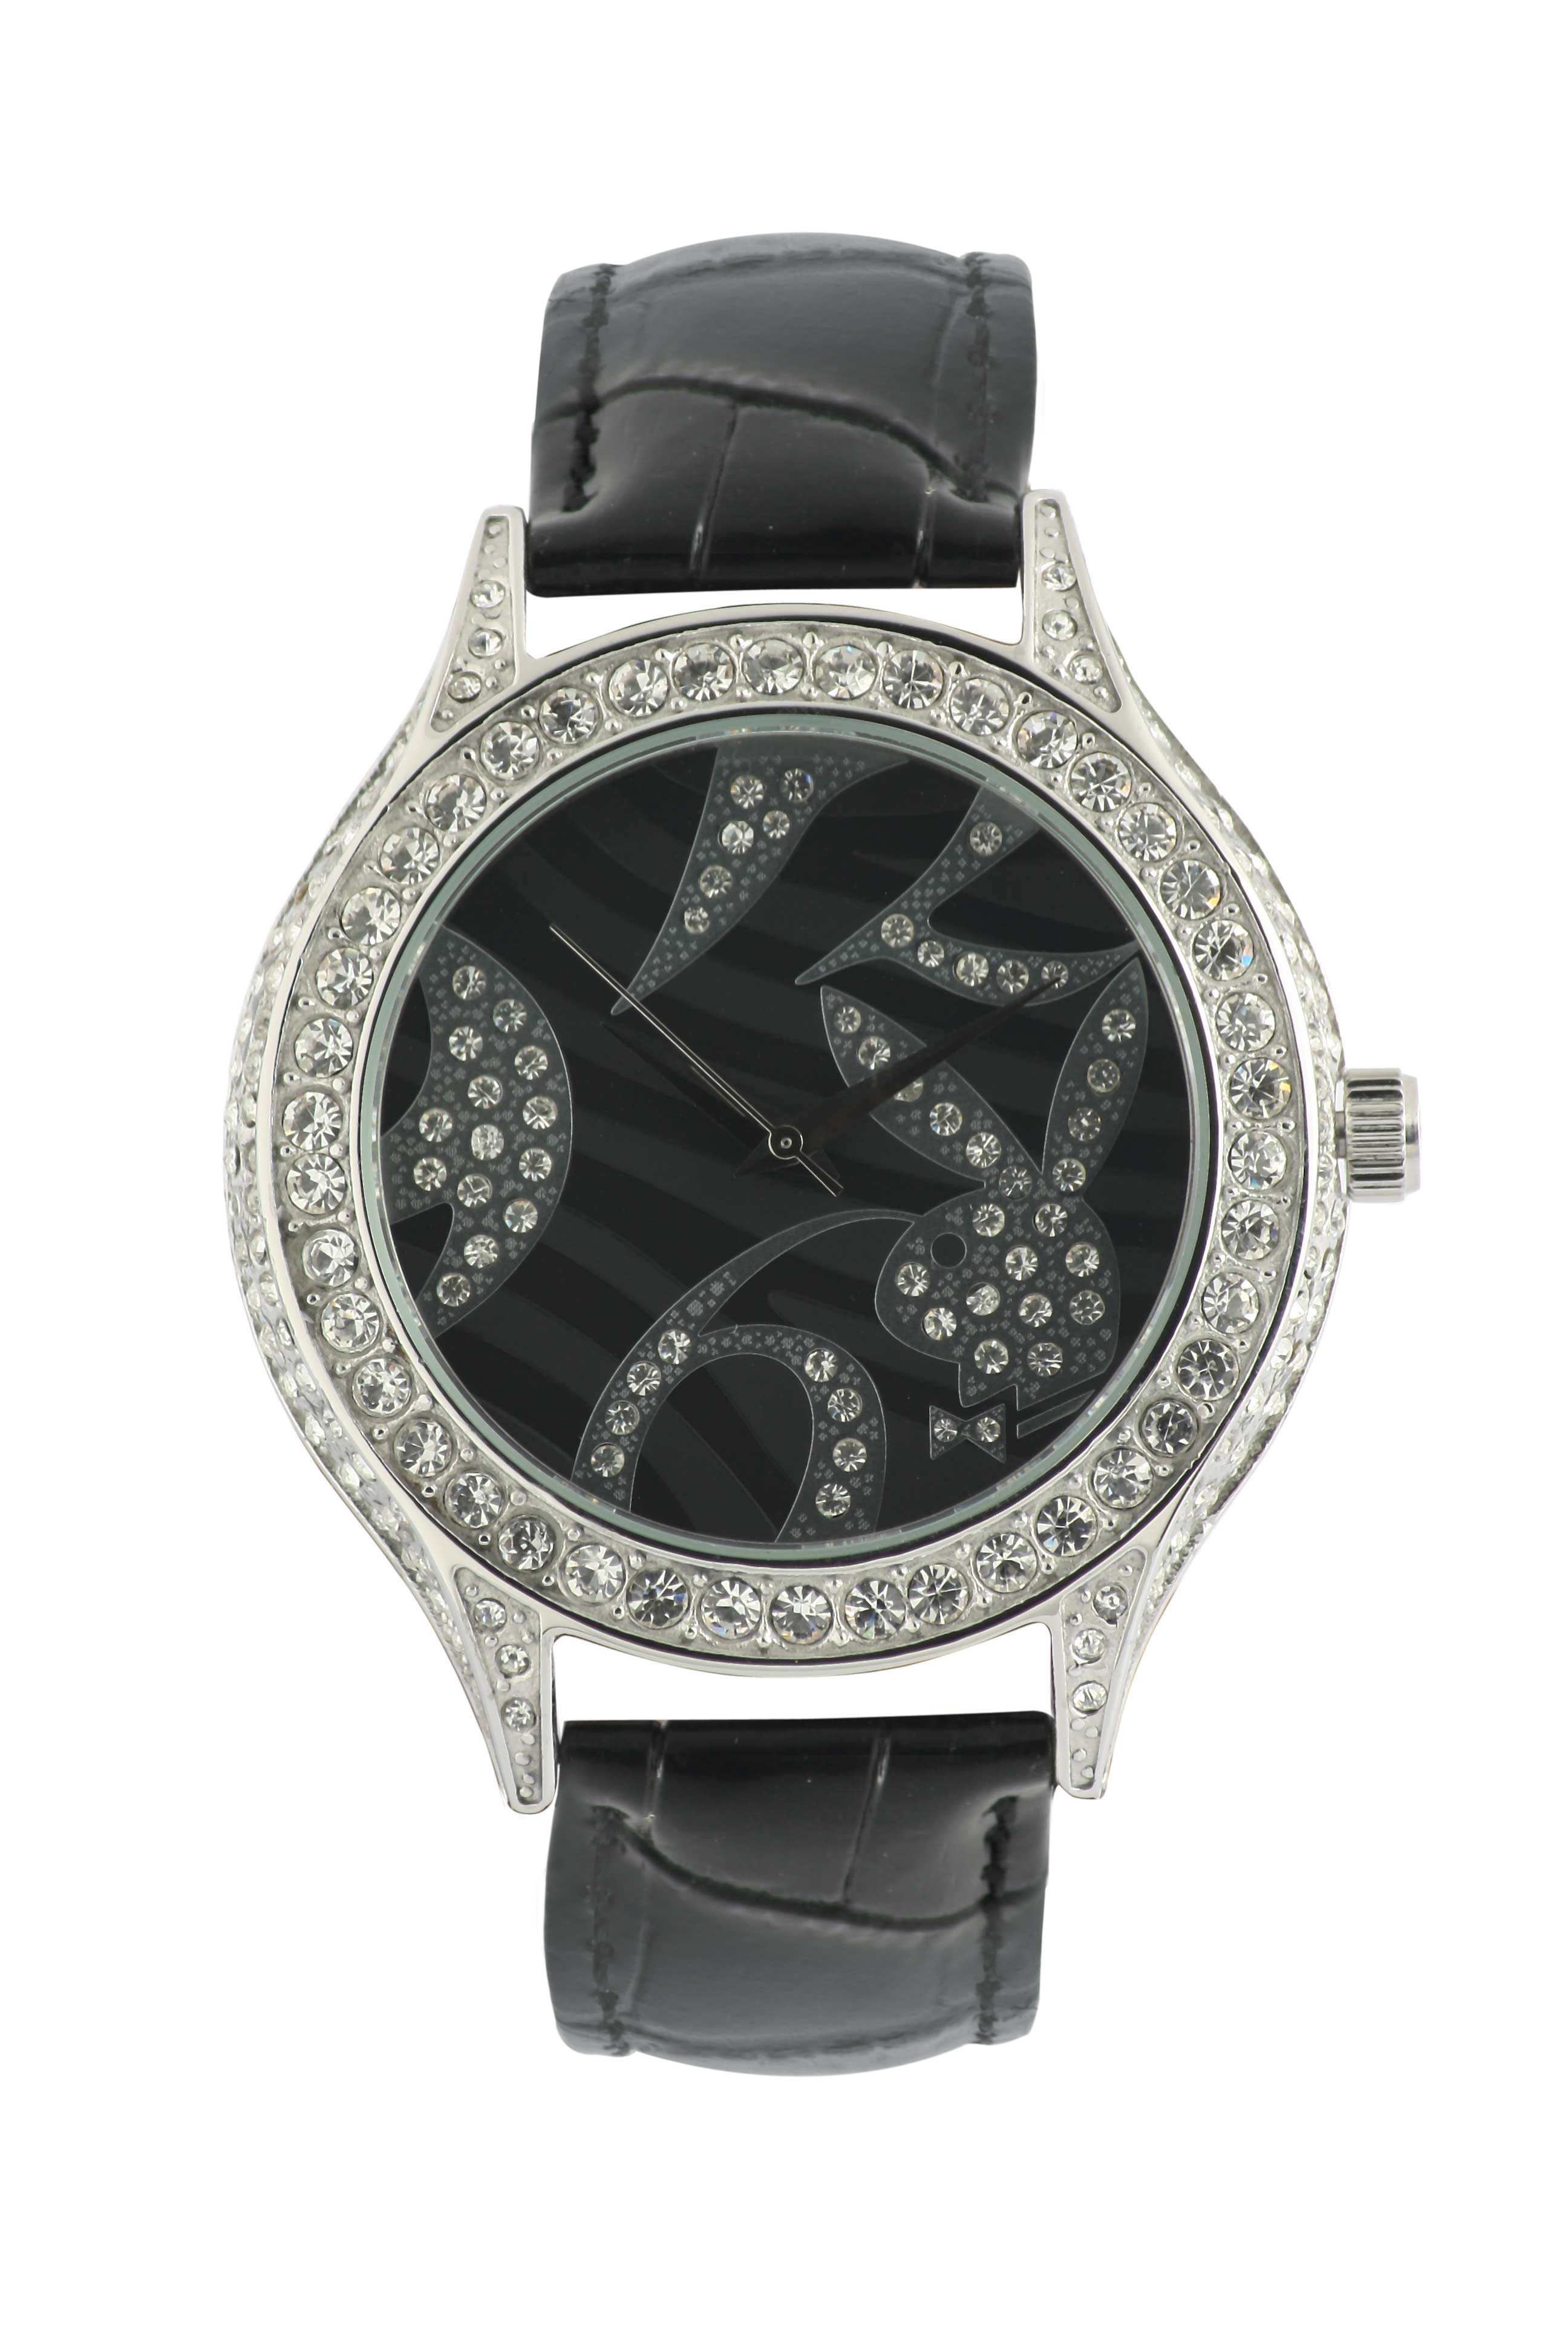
Playboy Women Black Dial Watch
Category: Accessories / Watches / Watches
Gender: Women
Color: Black
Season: Winter 2016
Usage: Casual